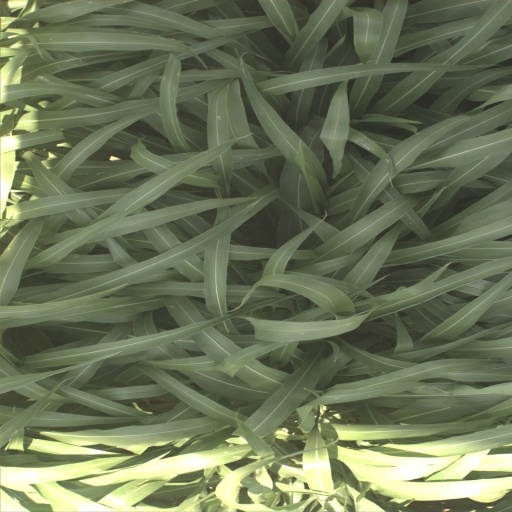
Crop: sorghum